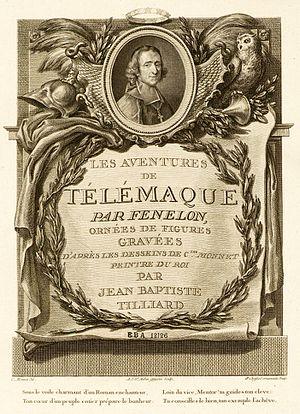
Les Aventures de Télémaque par Fenelon ornées de figures gravées d'après les desseins de C. Monnet, peintre du roi, par Jean Baptiste Tilliard
Les Aventures de Télémaque est le titre d'un roman didactique de Fénelon, probablement écrit dans les années 1694 et suivantes, et publié pour la première fois à l'insu de Fénelon en 1699.